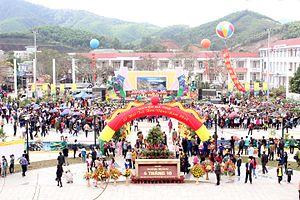
Ba Chẽ est un district rural de la province de Quảng Ninh dans la région du Nord-est du Vietnam.